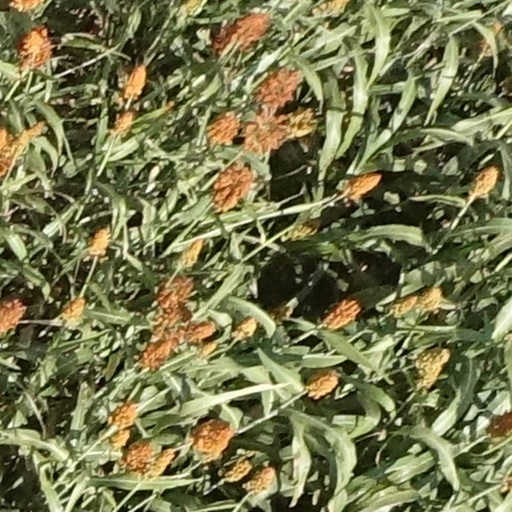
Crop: sorghum